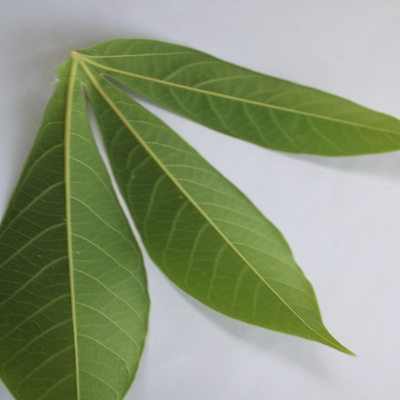
Crop: Cassava
Condition: healthy